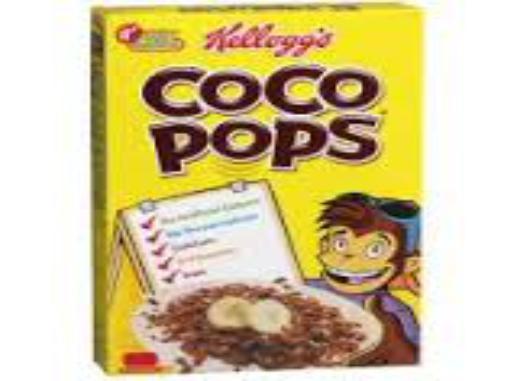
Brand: Coco Pops
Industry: Food